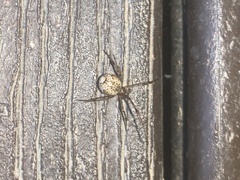
Species: Parasteatoda_tepidariorum